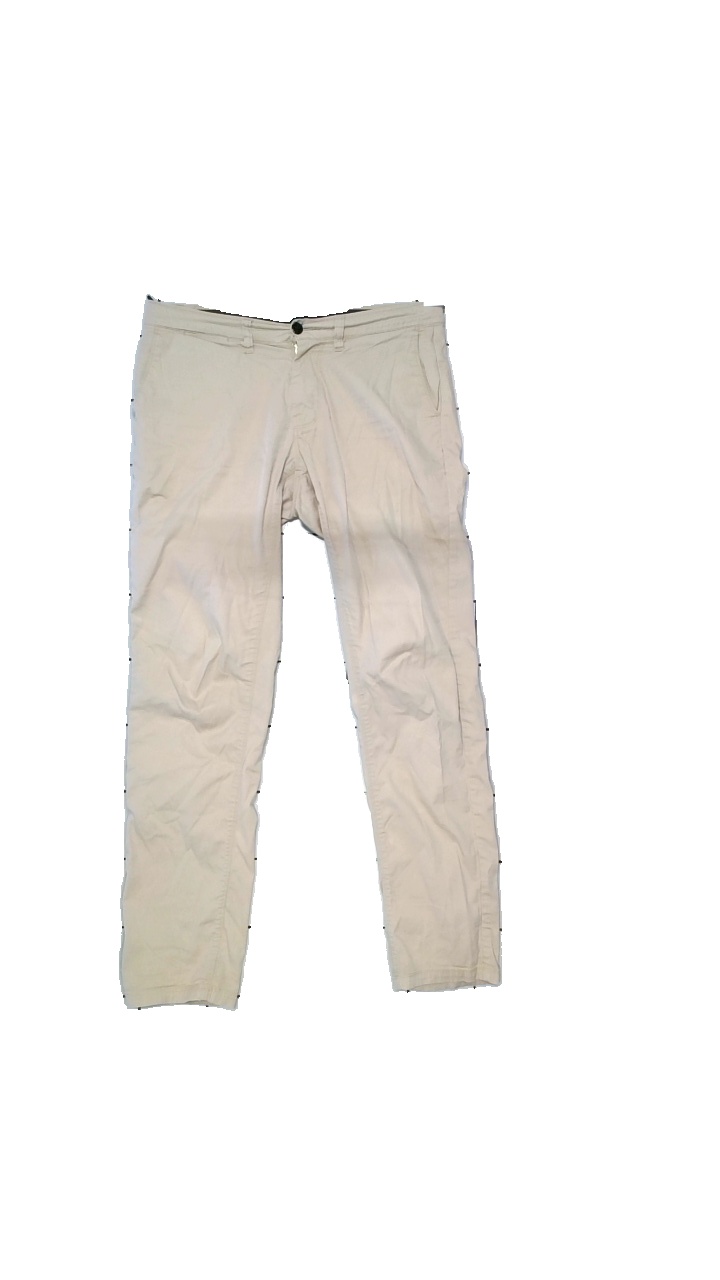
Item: Trousers (Men)
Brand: These Glory Days
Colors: Beige
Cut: Regular, Tight
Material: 100% cotton
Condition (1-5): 4
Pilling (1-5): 3
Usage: Reuse
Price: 50-100